Closer to Truth

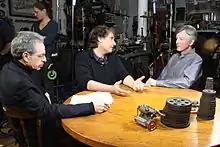
Robert Lawrence Kuhn, Peter Getzels and J. L. Schellenberg on the set of "Closer to Truth"

Closer to Truth is a television series on public television originally created, produced, and hosted by Robert Lawrence Kuhn. The original series aired in 2000 for two seasons, followed by a second series aired in 2003 for a single season. The third series of the program, Closer to Truth: Cosmos. Consciousness. Meaning., launched in 2008, with 22 seasons to date. "Closer to Truth" airs on over 200 PBS and public television stations and has had over 200,000 station broadcasts.